Pōhutukawa

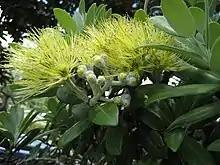
The yellow-flowering "Aurea" cultivar

Pōhutukawa grow up to high, with a spreading, dome-like form. They usually grow as a multi-trunked spreading tree. Their trunks and branches are sometimes festooned with matted, fibrous aerial roots. The oblong, leathery leaves are covered in dense white hairs underneath.